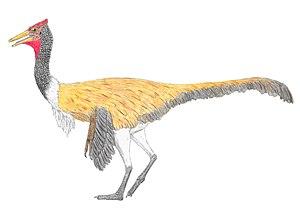
Deinocheirus est un genre éteint de dinosaures ornithomimosaures géants de la famille des deinocheiridés. Il a été découvert dans la formation géologique de Nemegt en Mongolie. Il a vécu au Maastrichtien inférieur, il y a environ entre 71 et 69 Ma.
Pelecanimimus est un genre éteint de dinosaures théropodes, un ornithomimosaurien basal. Il a été découvert à Las Hoyas en Espagne dans les sédiments de la formation géologique de La Huérguina, datée du Crétacé inférieur, du Barrémien, soit il y a entre ≃129,4 et ≃125,0 millions d'années.
Nqwebasaurus est un genre éteint de dinosaures théropodes, un ornithomimosaurien basal de petite taille. Il a été découvert à proximité de la ville de Kirkwood en Afrique du Sud, dans la formation géologique de Kirkwood datée du Crétacé inférieur, classiquement du Berriasien à Valanginien, mais possiblement de l'Hauterivien, soit une fourchette de temps entre 145 et 130 Ma.